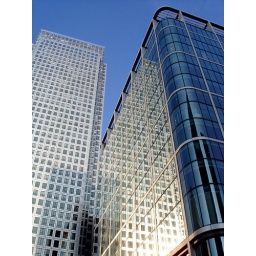
Canary Wharf tower reflecting in the windows of the sky rise next door.